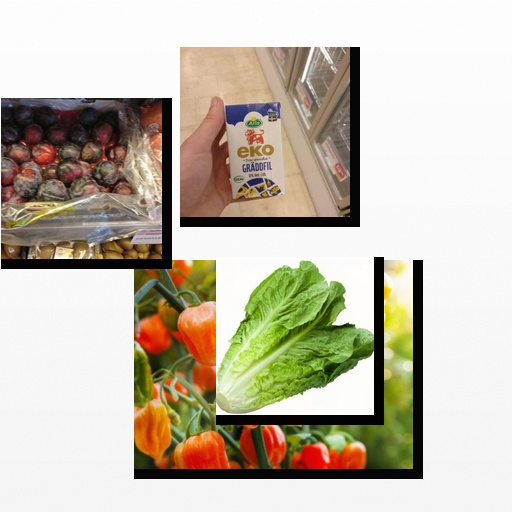
Food items: lettuce, chili_pepper, plum, sour_cream